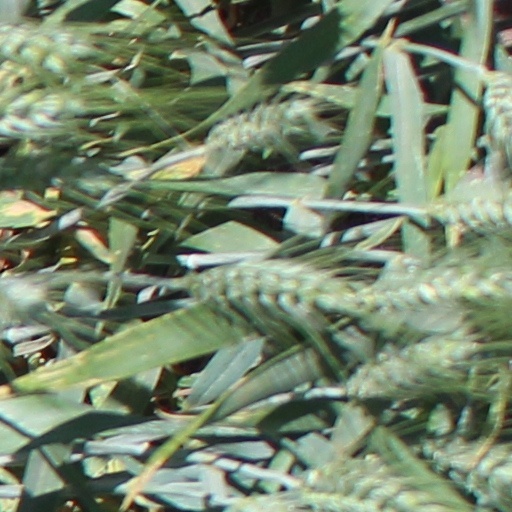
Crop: wheat